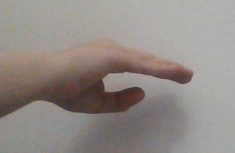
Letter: jeem